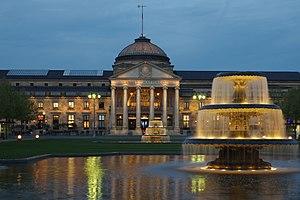
Wiesbaden est la capitale et la seconde plus grande ville de la Hesse, après Francfort-sur-le-Main.